Bo LeMastus

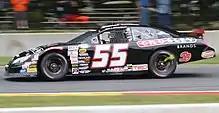
LeMastus racing in ARCA at Road America in 2017

James "Bo" LeMastus (born January 8, 1963) is an American businessman, professional racing driver, and former team owner. He races in the Stadium Super Trucks and formerly competed in the NASCAR Camping World Truck Series and ARCA Racing Series. He was also the co-owner of DGR-Crosley until 2021.